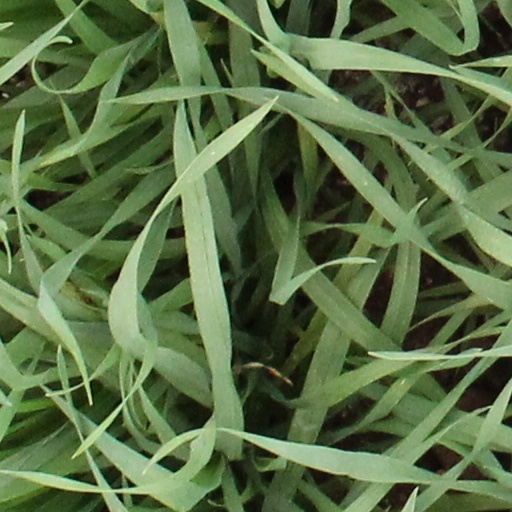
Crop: wheat